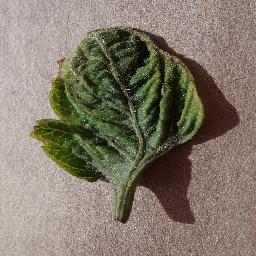
Label: Tomato___Tomato_Yellow_Leaf_Curl_Virus